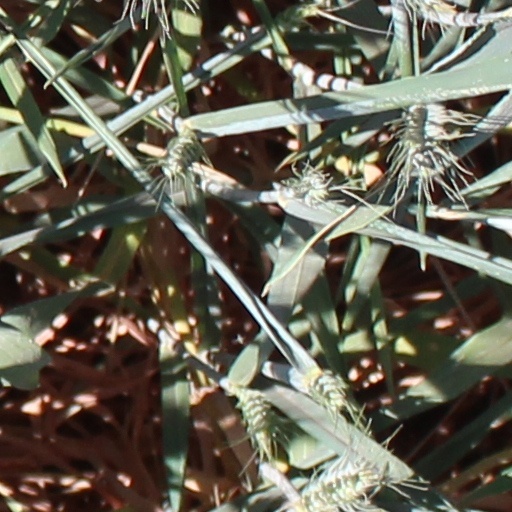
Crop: wheat